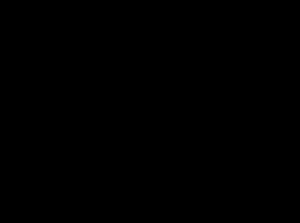
La limite de Shockley-Queisser est l'efficacité théorique maximale d'une cellule solaire utilisant une seule jonction P-N. Elle a d'abord été calculée par William Shockley et Hans-Joachim Queisser au Shockley Semiconductor Laboratory en 1961. Cette limite, parmi les plus importantes à la production d'énergie solaire, est considérée comme une des contributions scientifiques les plus importantes dans ce domaine.